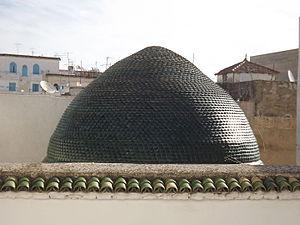
Coupole de tourbet el jaziri en face du dar lasrem
Le Dar Al Jaziri est un palais de la médina de Tunis. Situé à la rue du Tribunal, à quelques mètres du Dar Lasram, il a été l'une des résidences de la famille Jaziri entre le XIIᵉ et le XVIIIᵉ siècle.